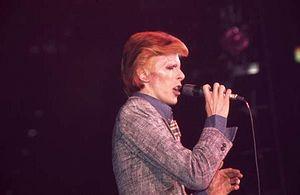
Le Thin White Duke est un personnage de scène créé et interprété par le musicien anglais David Bowie en 1975 et 1976.